Britannia, Ottawa

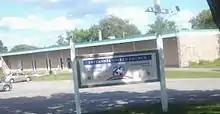
Britannia United Church

The Britannia Methodist Church formed in 1873 and celebrated its 140th anniversary in 2013. The Church grew out of services held in the home of Ira Honeywell, the first settler in Nepean Township. Members had been meeting in homes since 1869. In 1911, the Neogothic Britannia Heights Methodist Church was erected at Carling & Richmond. Renamed the Britannia United Church in 1925 after the amalgamation of the United Church of Canada. After her congregation moved to Britannia United on Pinecrest Road in 1961, the building was used to sell Macintosh & Watts china, to sell paintings and as a construction shack until it burned down in 1975.